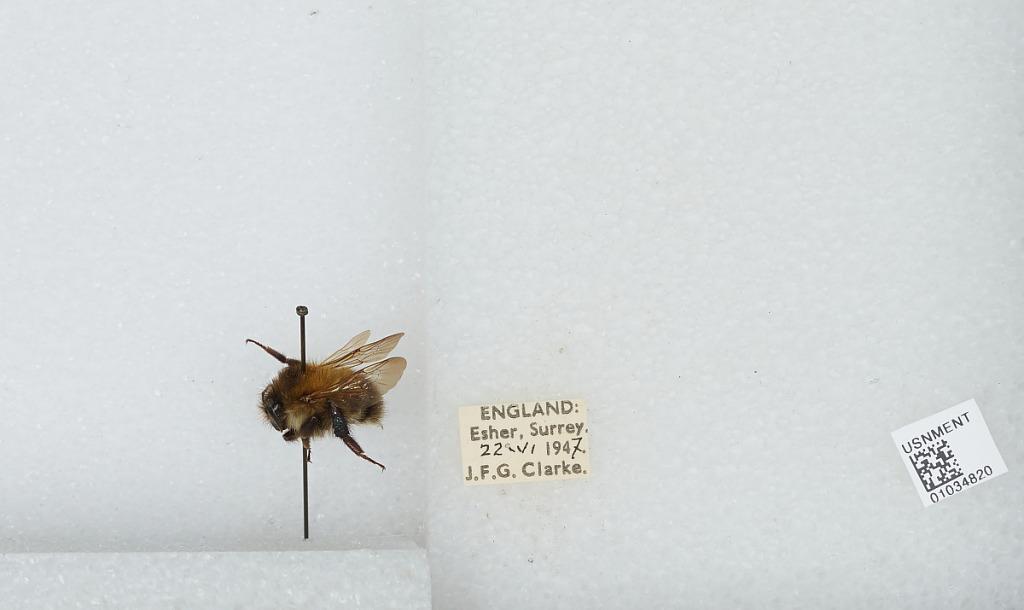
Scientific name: Bombus (Thoracobombus) pascuorum (Scopoli)
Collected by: J. Clarke
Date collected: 1947-6-22
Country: United Kingdom
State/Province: England
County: Surrey
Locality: Esher, Elmbridge
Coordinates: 51.3691, -0.365